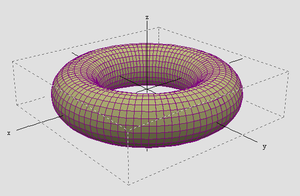
Tore ouvert Équation paramétrique
En mathématiques, une surface de révolution est une surface de ℝ³, invariante par rotation autour d'un axe fixe. Une surface balayée par la rotation d'une courbe quelconque autour d'un axe fixe est une surface de révolution. Son intersection avec un plan contenant l'axe s'appelle une méridienne. Son intersection avec un plan perpendiculaire à l'axe est formée de cercles appelés parallèles. Les surfaces de révolution comprennent les sphères, les tores, cylindre de révolution, ellipsoïde de révolution et hyperboloïdes de révolution, les ovoïdes, etc.
Un tore est un solide géométrique représentant un tube courbé refermé sur lui-même. Le terme « tore » comporte différentes acceptions plus spécifiques selon le contexte :